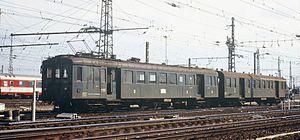
La Z 4163 à Bordeaux
La Z 9051 et Z 9052 sont deux anciennes automotrices électriques prototype de la SNCF alimentée en courant alternatif à « fréquence industrielle », c’est-à-dire la fréquence standard 50 Hz délivrée notamment par EDF.
Les Z 4100 sont des automotrices électriques mises en service à partir de 1925 par la compagnie ferroviaire du PO pour la desserte Paris Austerlitz - Dourdan ou Brétigny-sur-Orge.